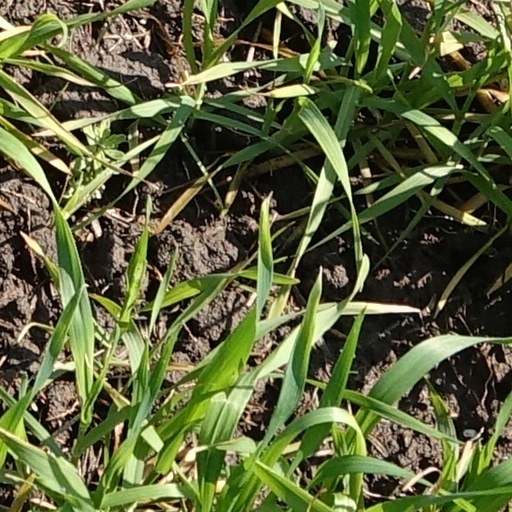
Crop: wheat